Monika Sosnowska

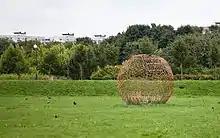
Monika Sosnowska – "Krata", 2009

In 2007 Sosnowska represented Poland at the 52nd Venice Biennale. Her "1:1" crammed a bent fragment of modern architecture into the Polonia Pavilion, a 1930s building. Sosnowska wrote: "It should look as if two buildings have been constructed in the same space and have to live in symbiosis, or rather to parasite on each other. To fight, or rather to wrestle with each other. In reality my intention is to create a surreal and impossible situation."